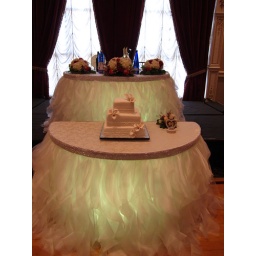
Best seat in the house